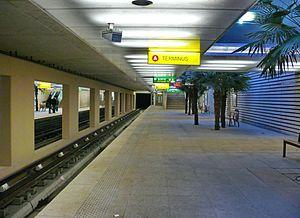
La station de métro Vaulx-en-Velin - La Soie (ligne A du métro de Lyon)
Vaulx-en-Velin, prononcé [voɑ̃vlɛ̃] ou [voɑ̃vəlɛ̃], est une commune française située dans la métropole de Lyon en région Auvergne-Rhône-Alpes. Située dans la banlieue est de Lyon, elle fait partie des communes dites de l'Est lyonnais, tout comme Bron ou Décines-Charpieu. Ses habitants sont appelés les Vaudais.